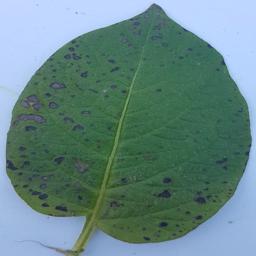
Etiqueta: Tizon_Temprano